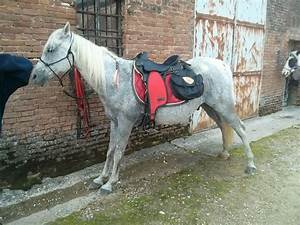
Label: cavallo